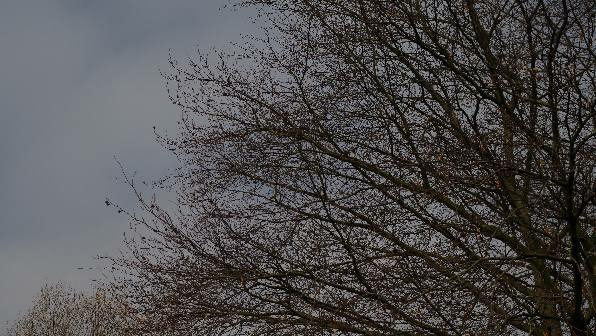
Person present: No